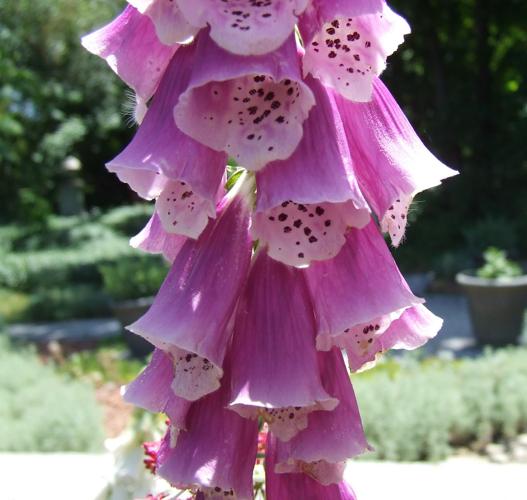
Label: foxglove